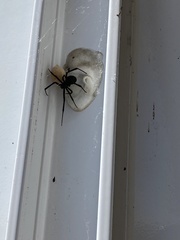
Species: Lactrodectus_hesperus